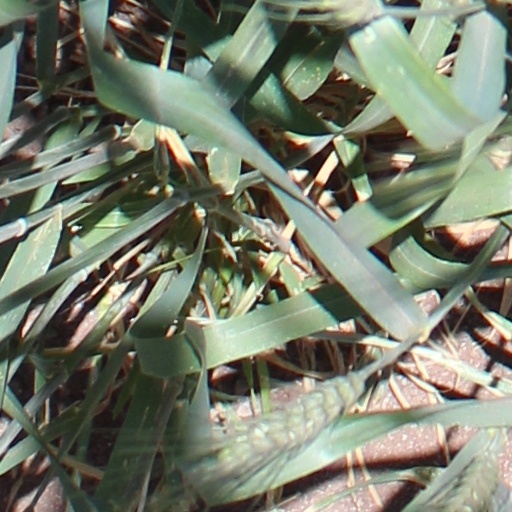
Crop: wheat